Juan Navarro-Reverter

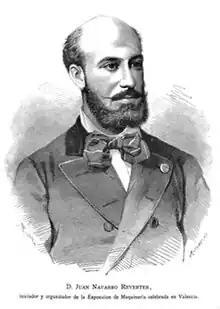

Juan Navarro Reverter (27 January 1844, in Valencia, Spain – 2 April 1924, in Madrid, Spain) was a Spanish historian and politician who served as Minister of State between 1912 and 1913.